Concretion

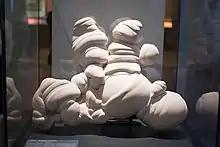
Gogotte concretion

Septarian concretions are found in many kinds of mudstone, including lacustrine siltstones such as the Beaufort Group of northwest Mozambique, but are most commonly found in marine shales, such as the Staffin Shale Formation of Skye, the Kimmeridge Clay of England, or the Mancos Group of North America.